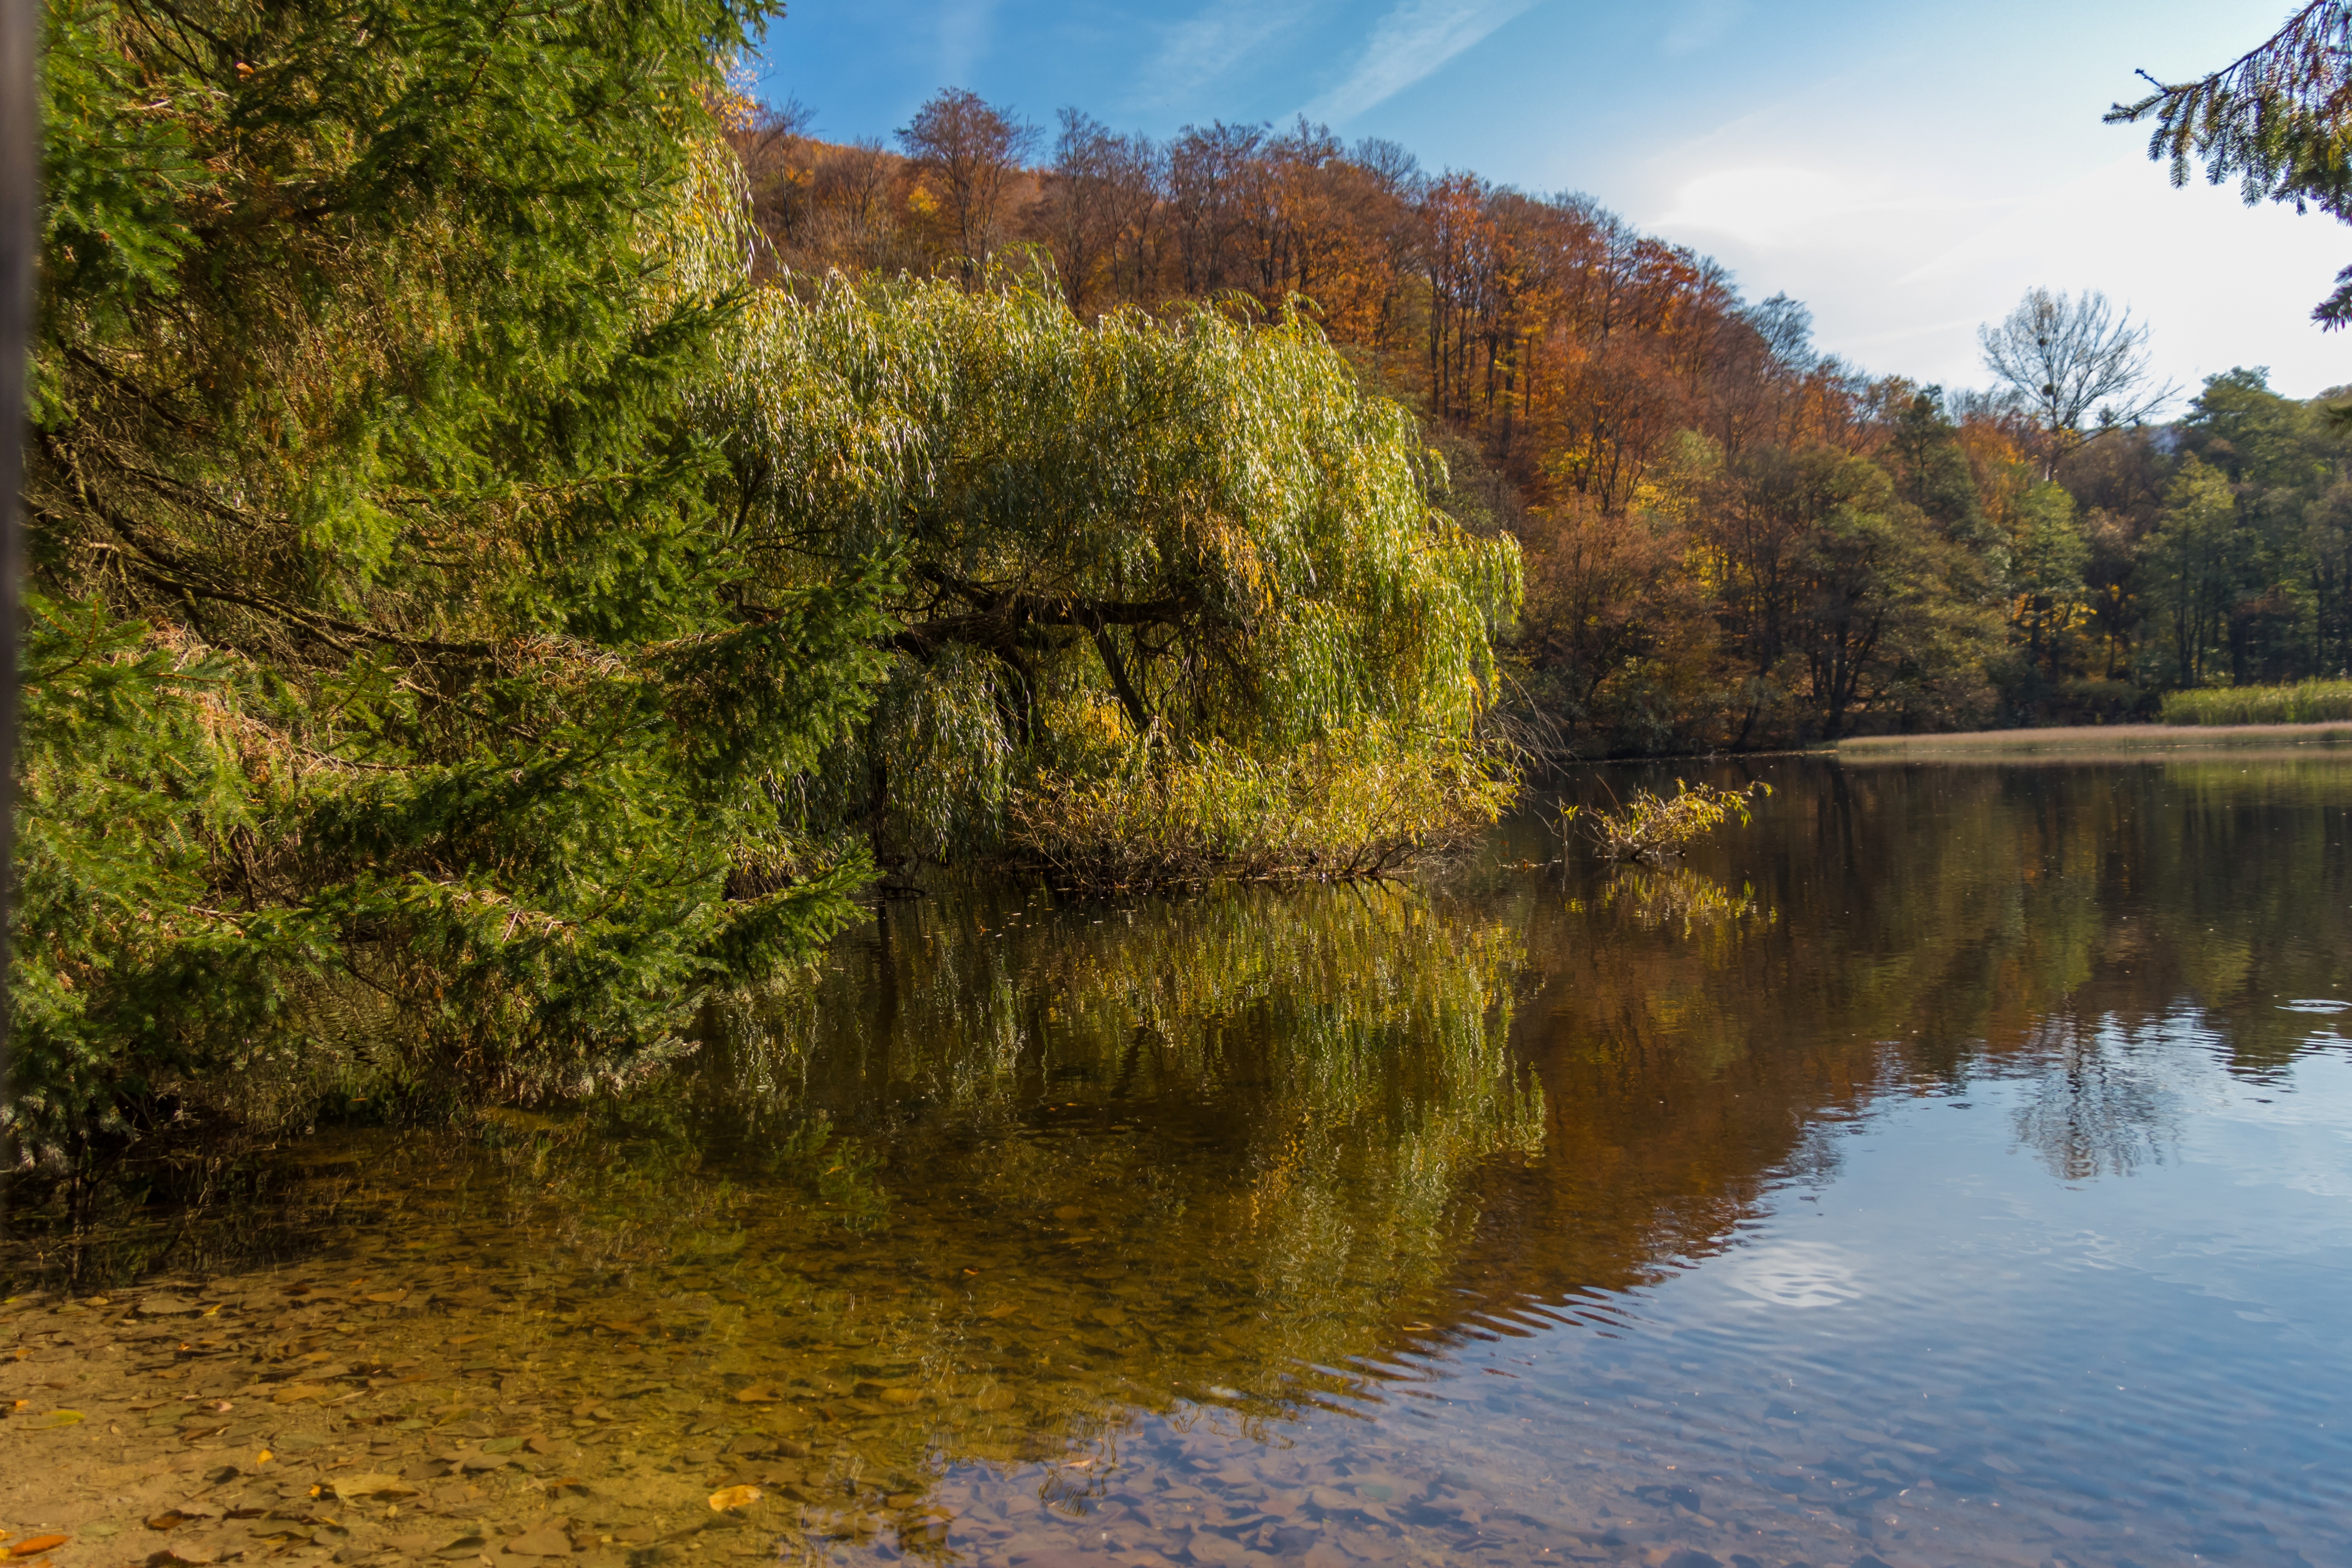
landscape, tree, water, nature, wilderness, plant, leaf, lake, river, pond, stream, reflection, autumn, waterfront, season, trees, woodland, ecosystem, woody plant, szilv sv rad